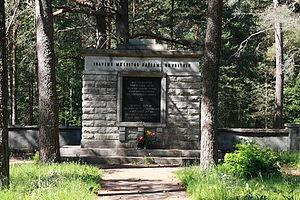
Klooga est un bourg situé dans la Commune de Keila du Comté de Harju en Estonie.
Le Camp de concentration de Klooga était un camp de travail nazi situé en Estonie, sous-camp du camp de Vaivara.